Mother of All Marches

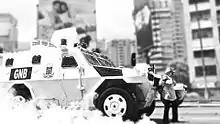
The "Tank Woman"

Following the protests, President Maduro retweeted a tweet by a pro-government journalist joking about opposition protesters having to leap into the sewage-filled Guaire River in order to flee barrages of tear gas. In messages between a Twitter user and PSUV minister and former head of Caracas' Capital District, Jacqueline Faría, the user asked where the $1.4 billion supposedly invested into the Guaire River went, with Faría stating "They were completely invested, but ask your people who had a yummy bath!"